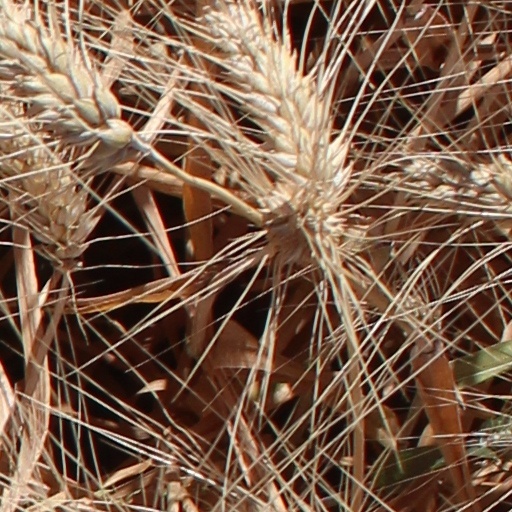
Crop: wheat